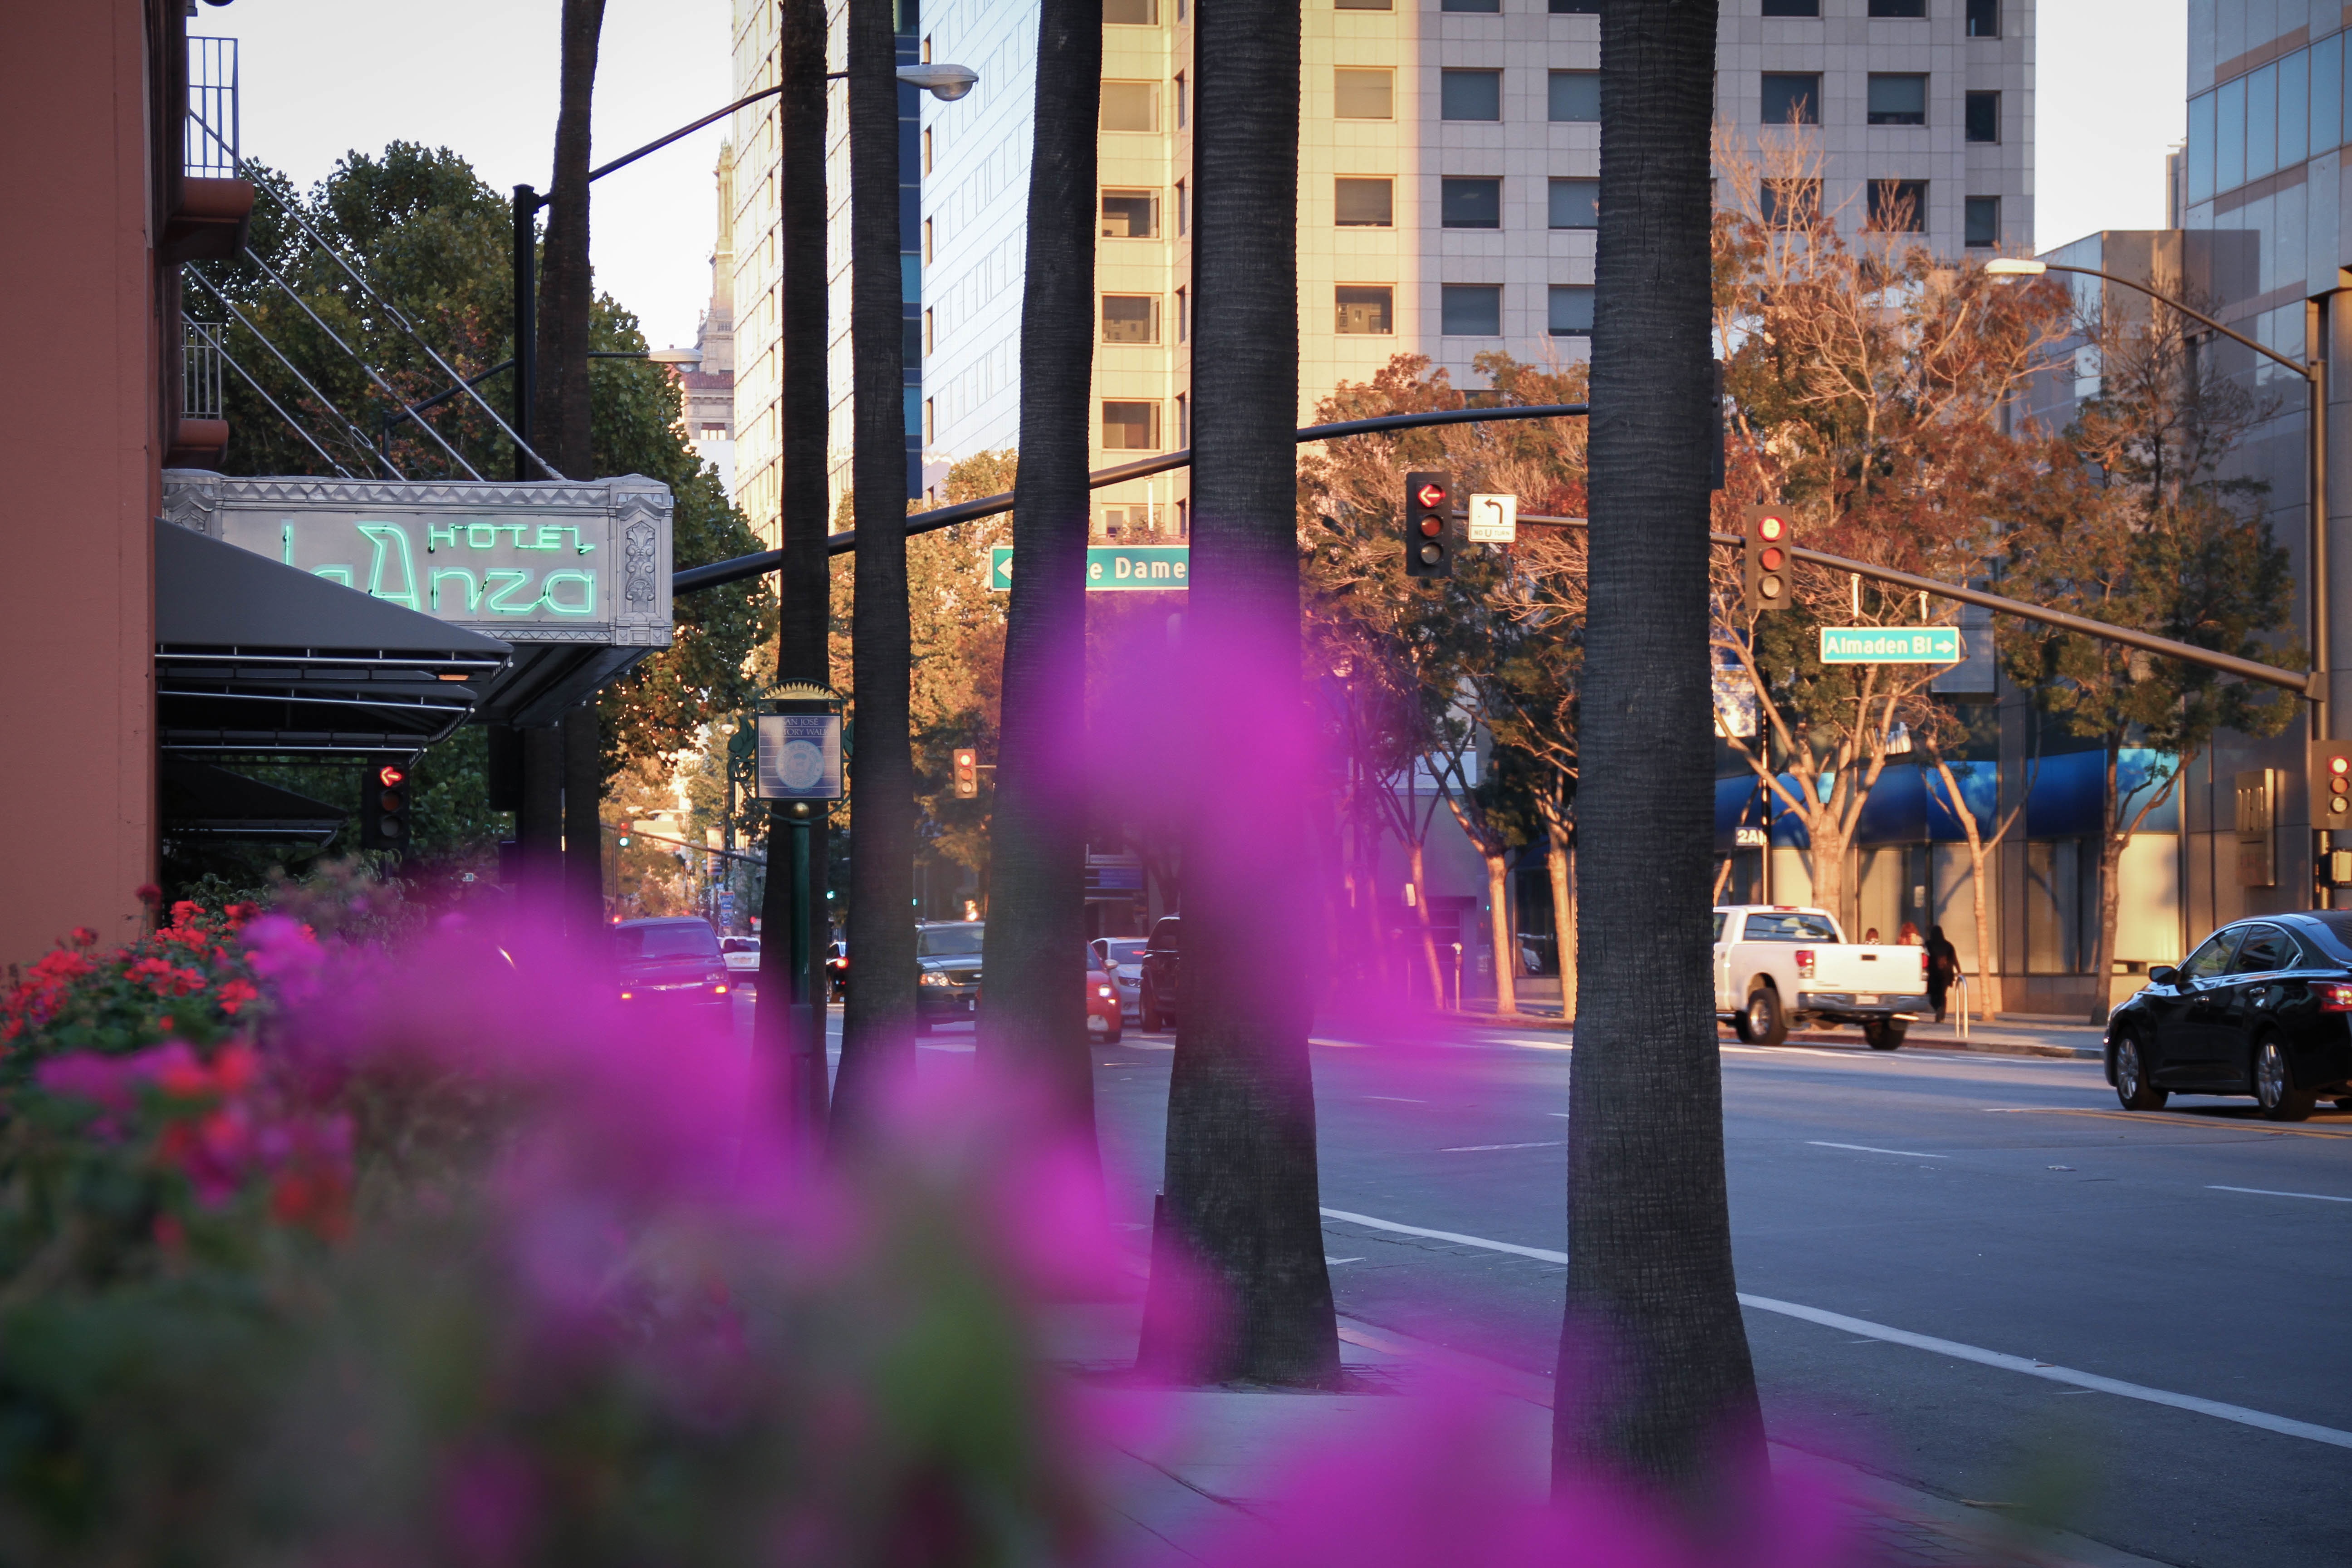
crowd, downtown, evening, color